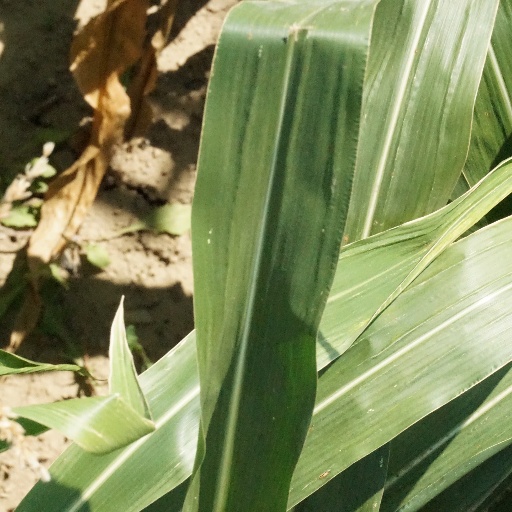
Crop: maize; corn